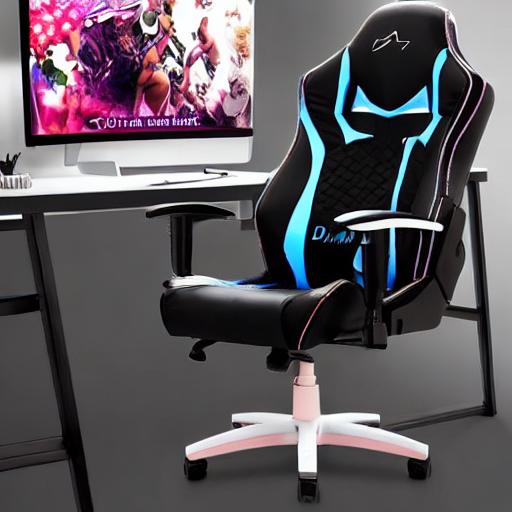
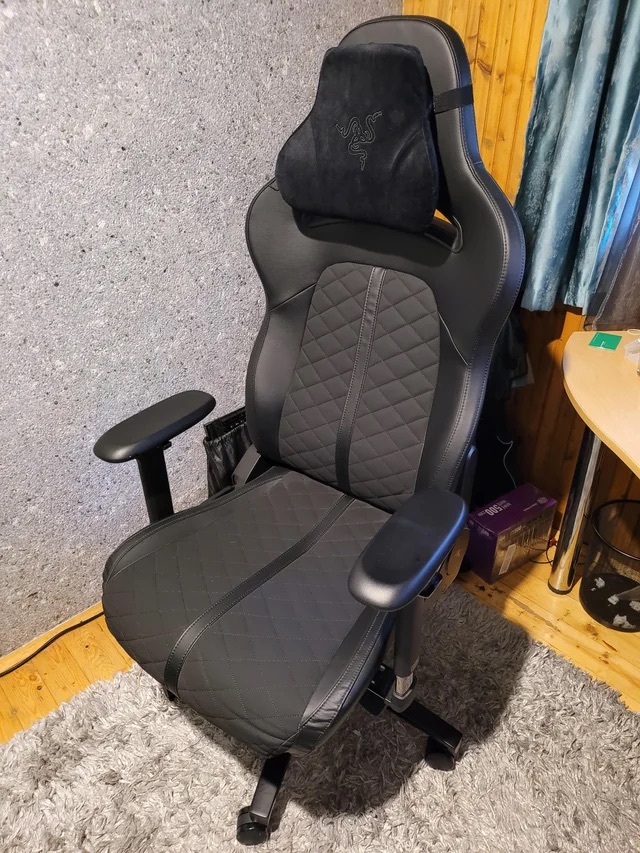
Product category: items_chair
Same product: no